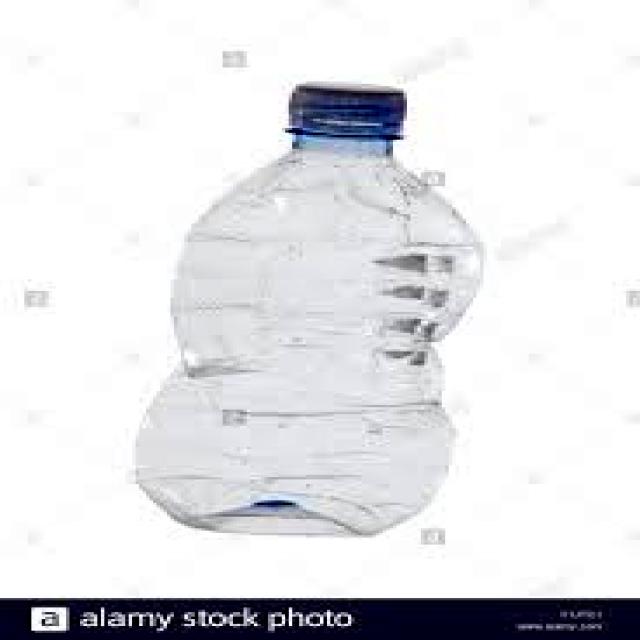
Label: Plastic